La Orotava

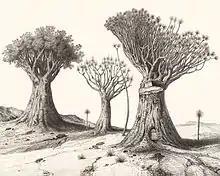
Engraving realized by the French naturalist Sabin Berthelot of the "dracaena draco" located in the garden of the House Franchy, in La Orotava. Published in his work "Histoire Naturelle des Iles Canaries" in 1838

The export economy established by the European settlers after the conquest in the 15th century spawned large commercial and passenger movements that were to last for decades. The first foreign visitors quickly felt drawn to the clemency and beneficial qualities of weather conditions found in the Taoro Valley.